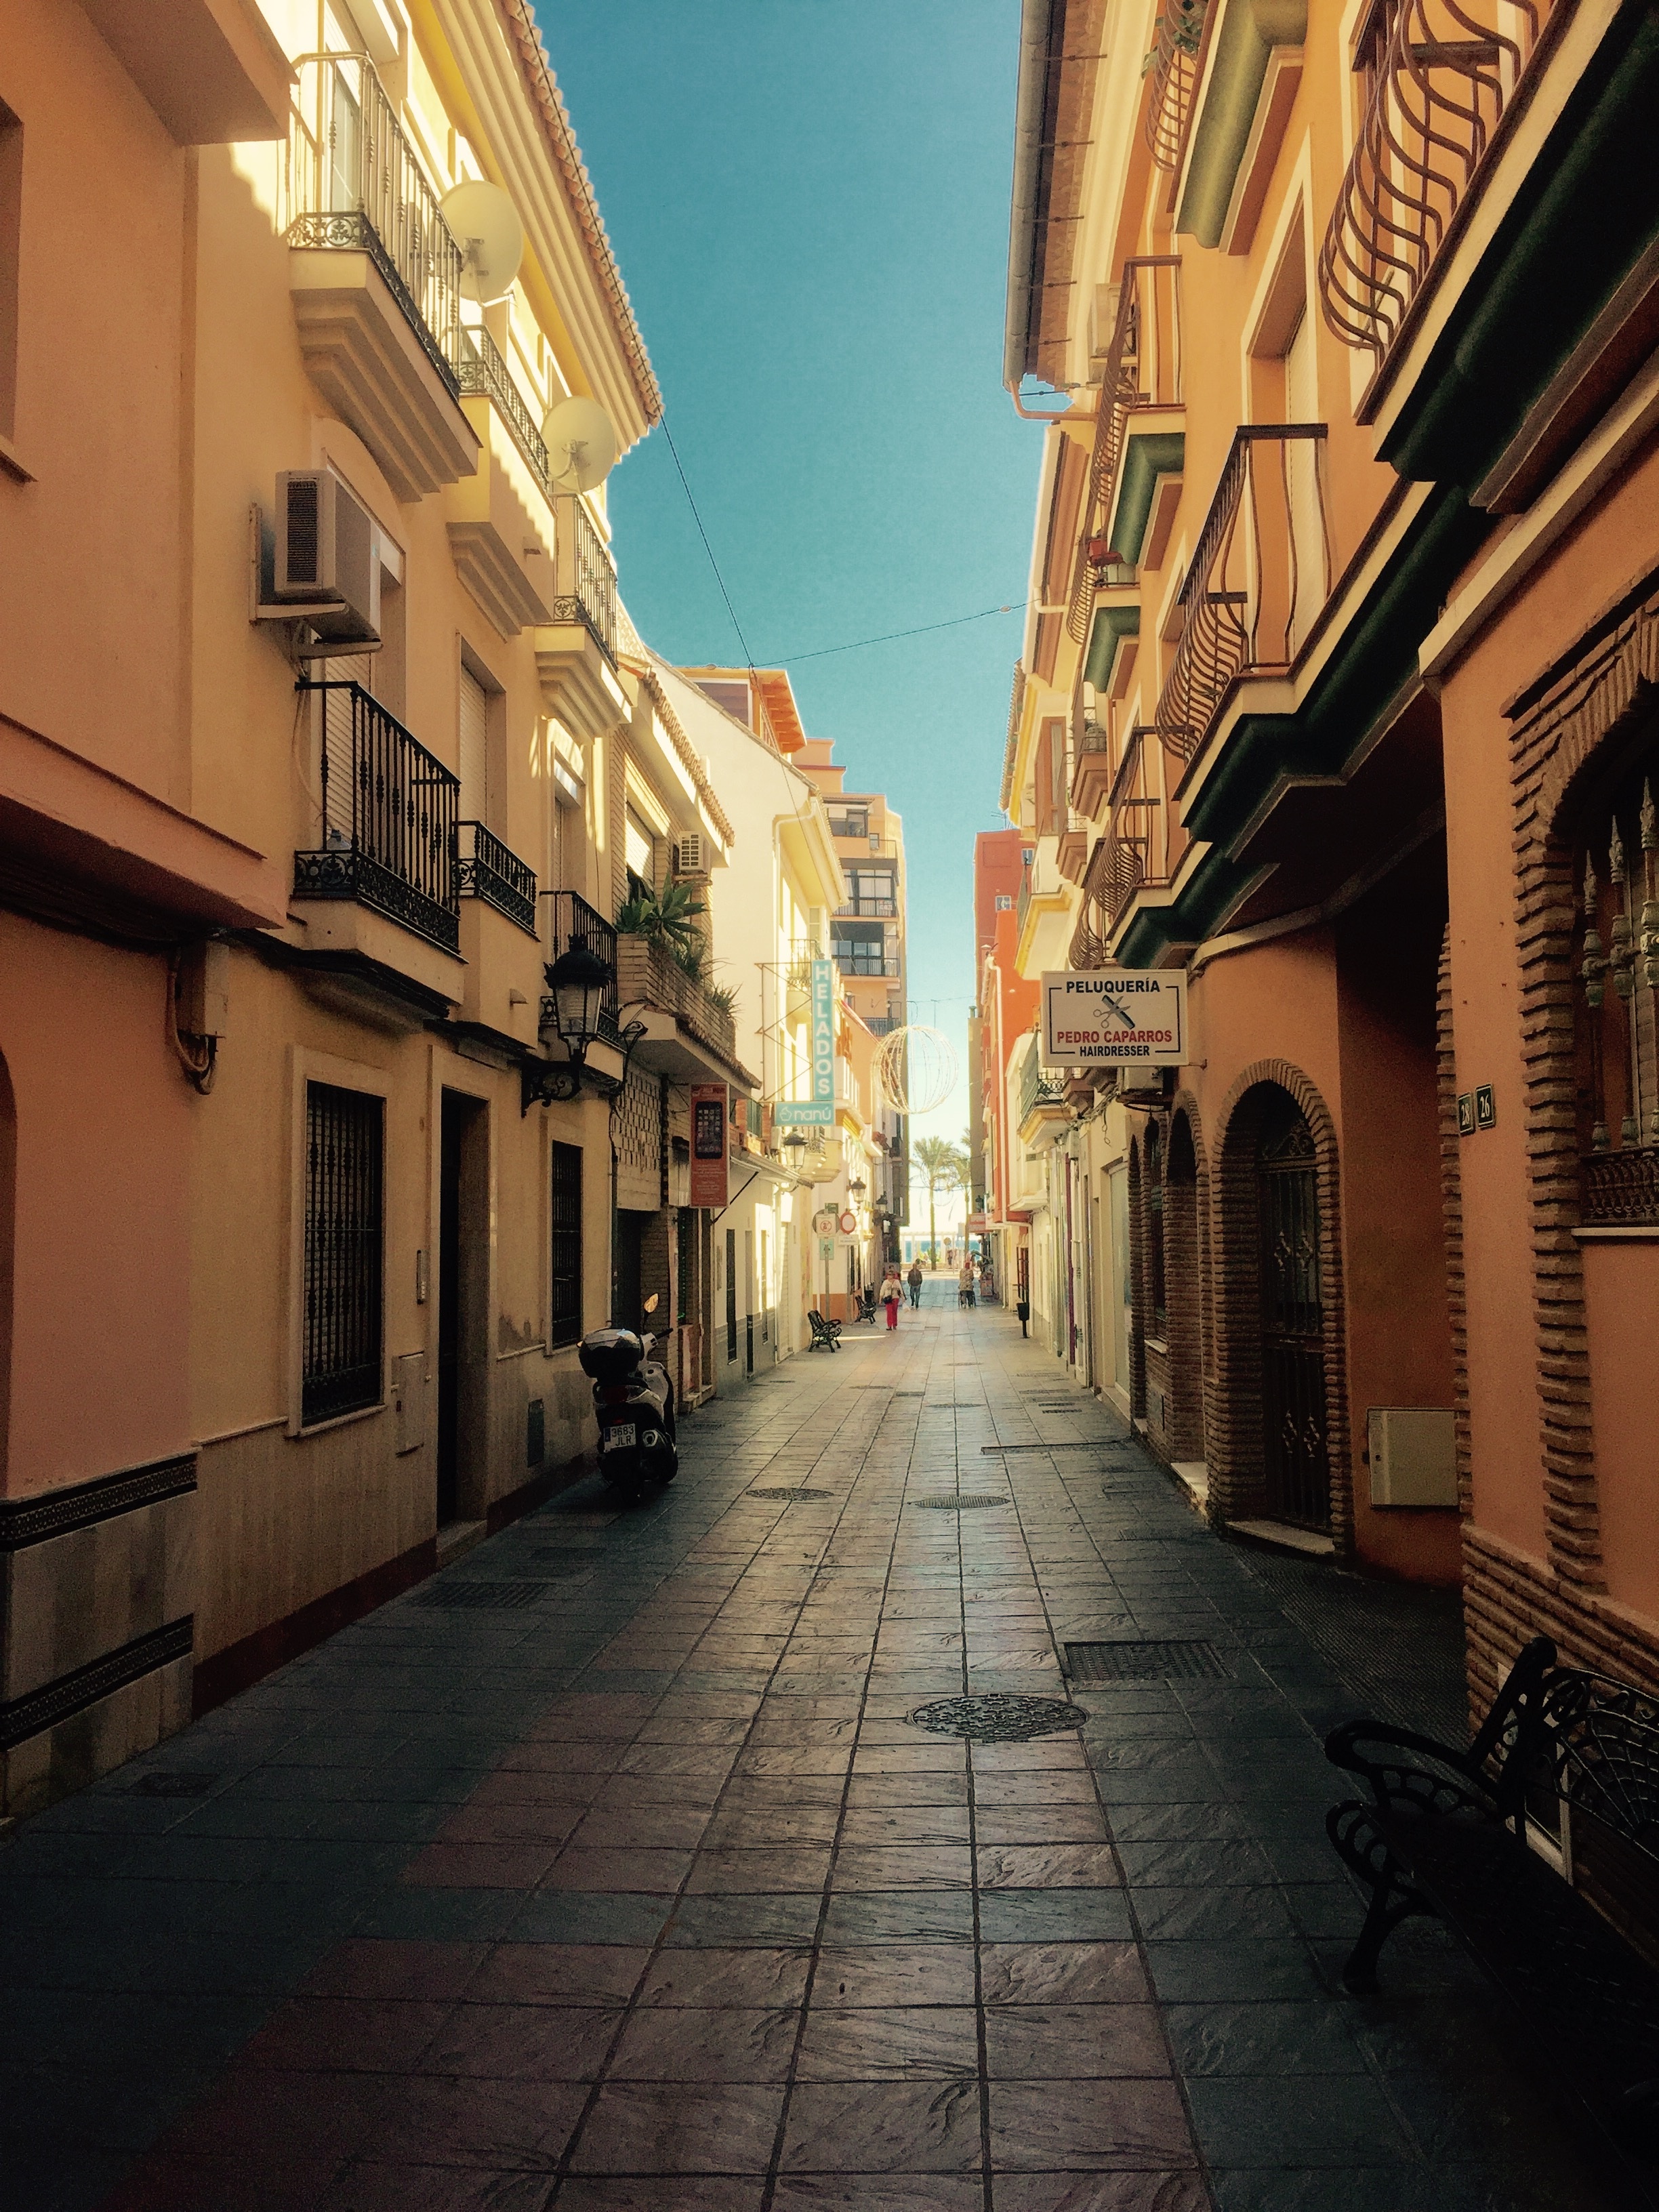
road, alley, street, town, neighbourhood, lane, urban area, city, human settlement, infrastructure, evening, downtown, facade, cityscape, nonbuilding structure, travel